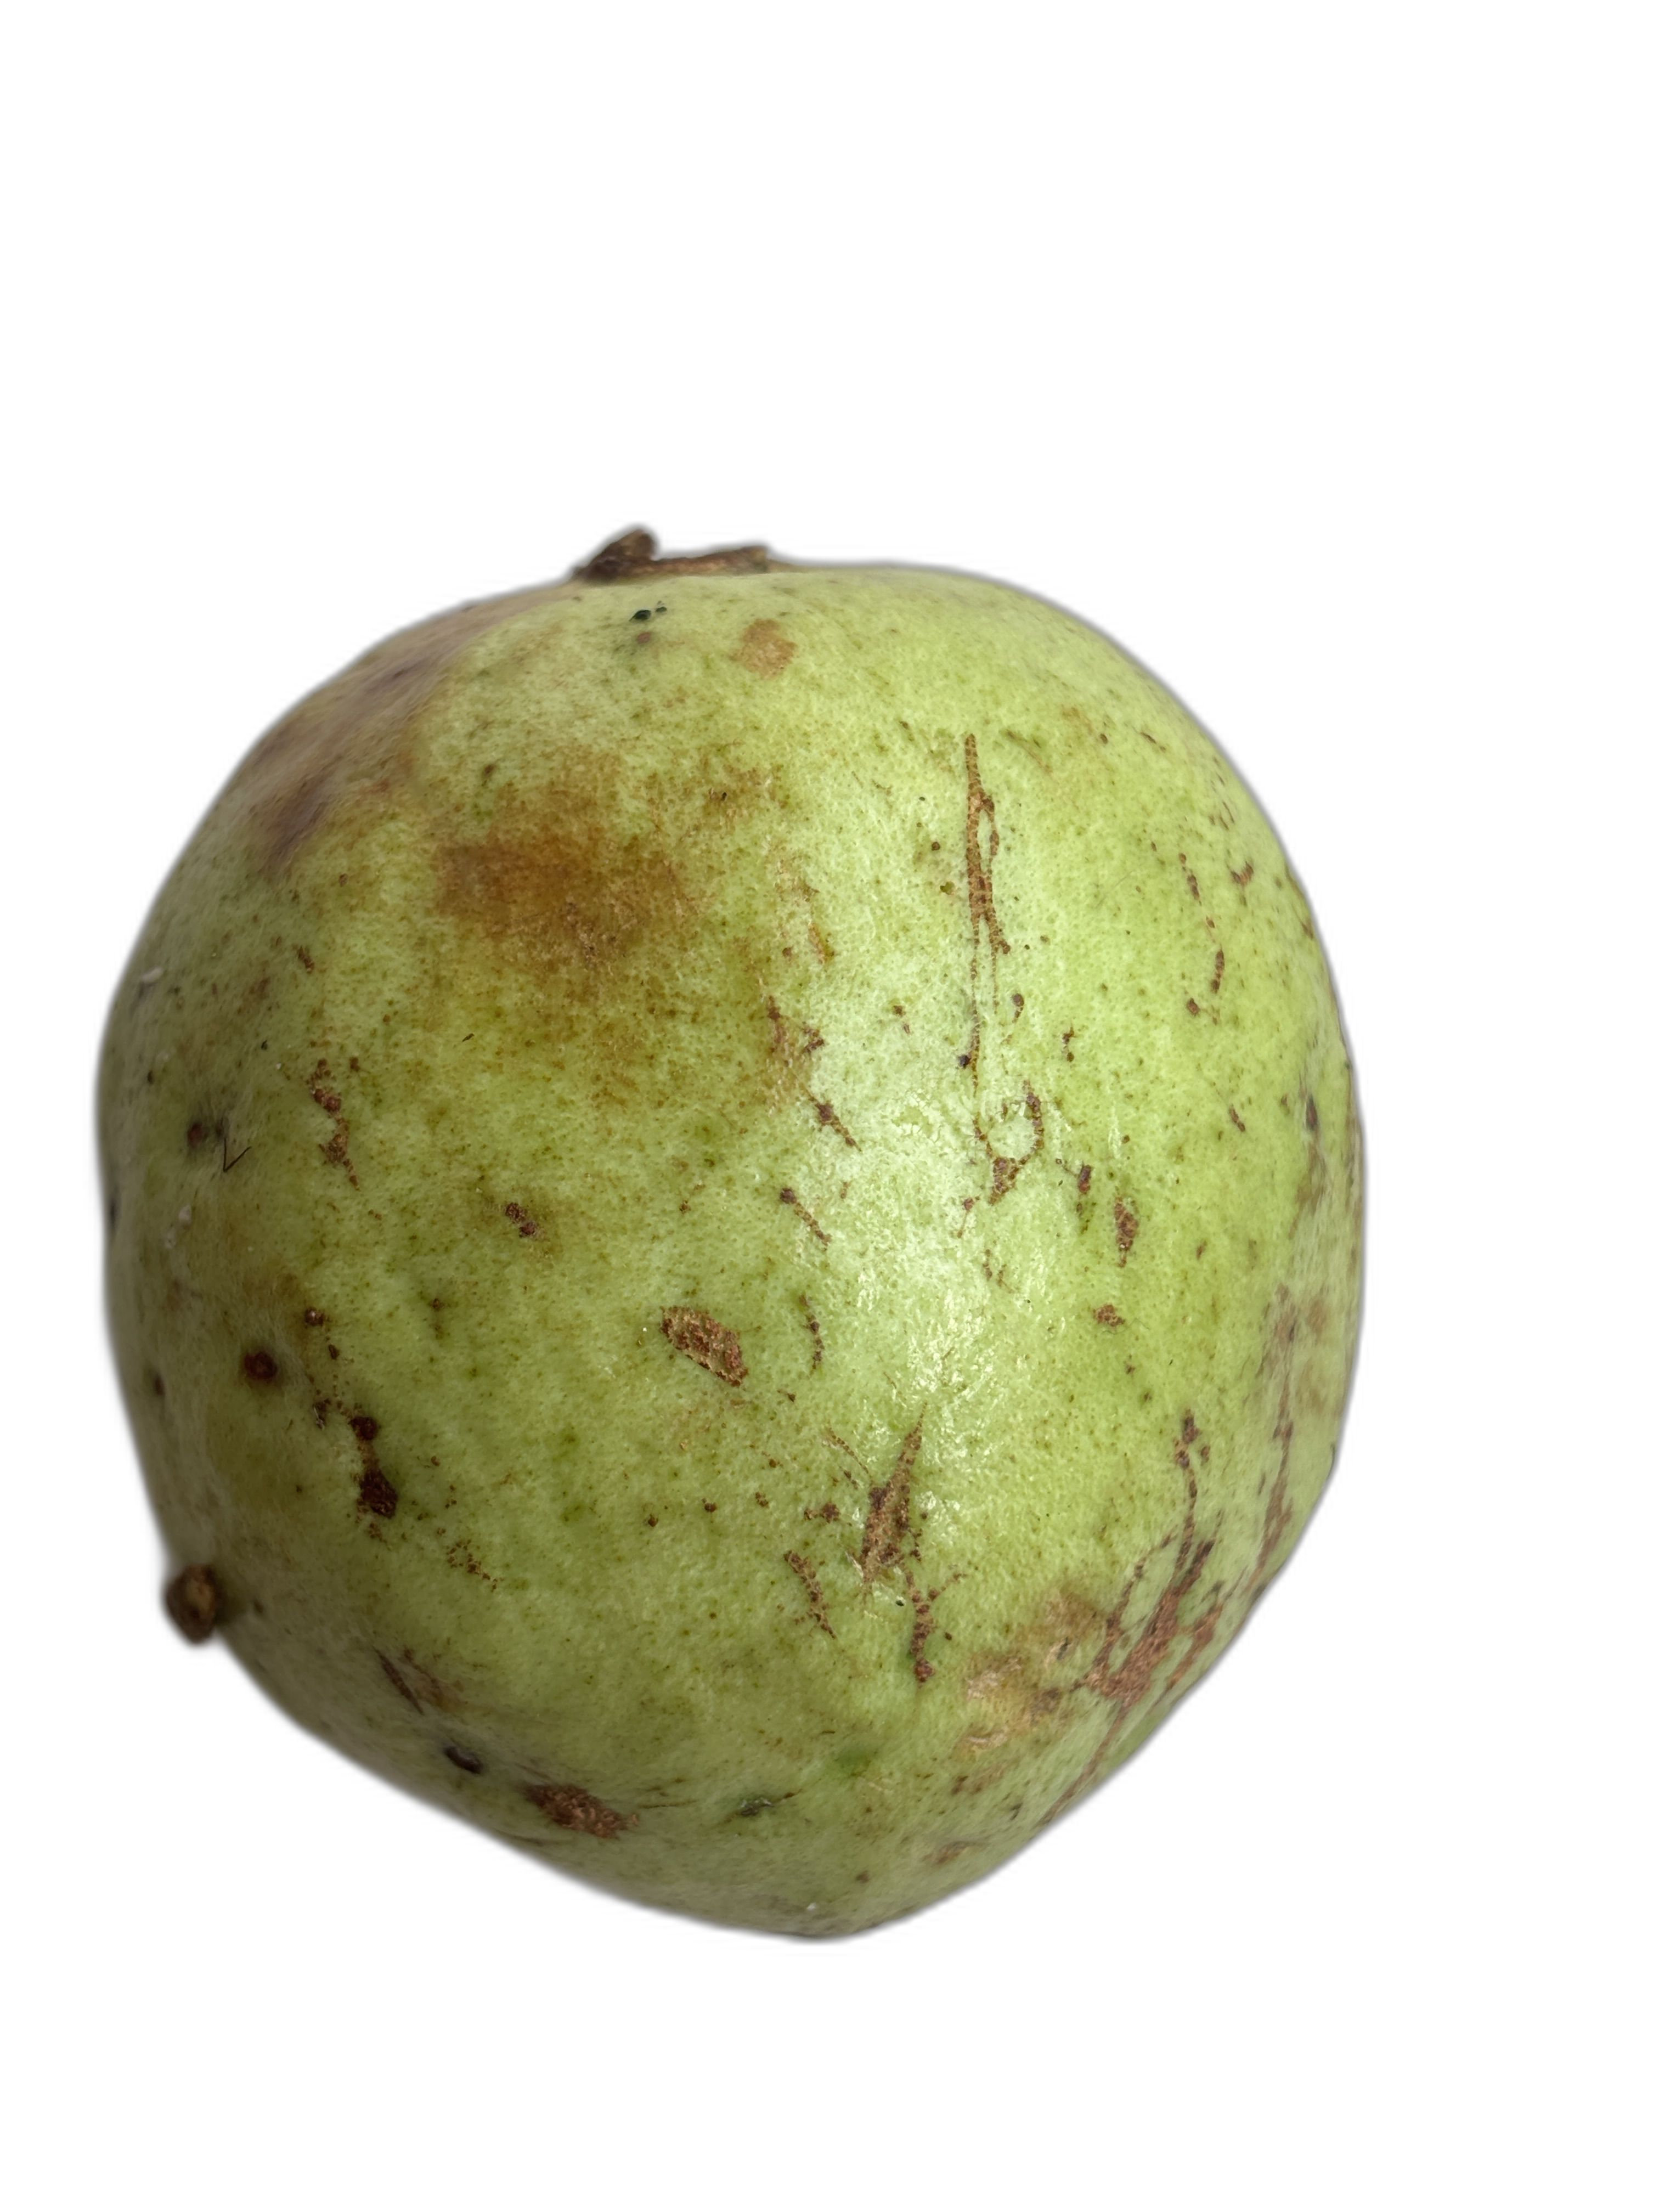
Plant part: fruit
Disease: Scab